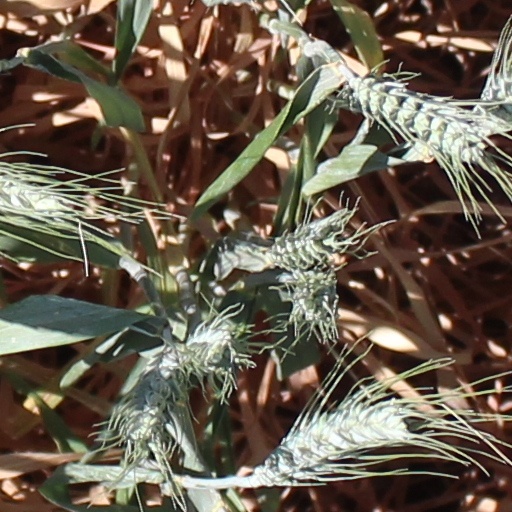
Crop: wheat